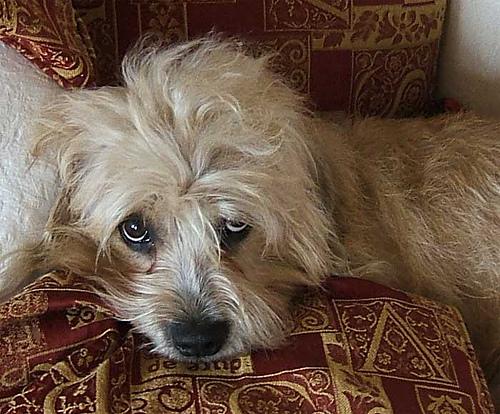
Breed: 211-n000052-Dandie_Dinmont